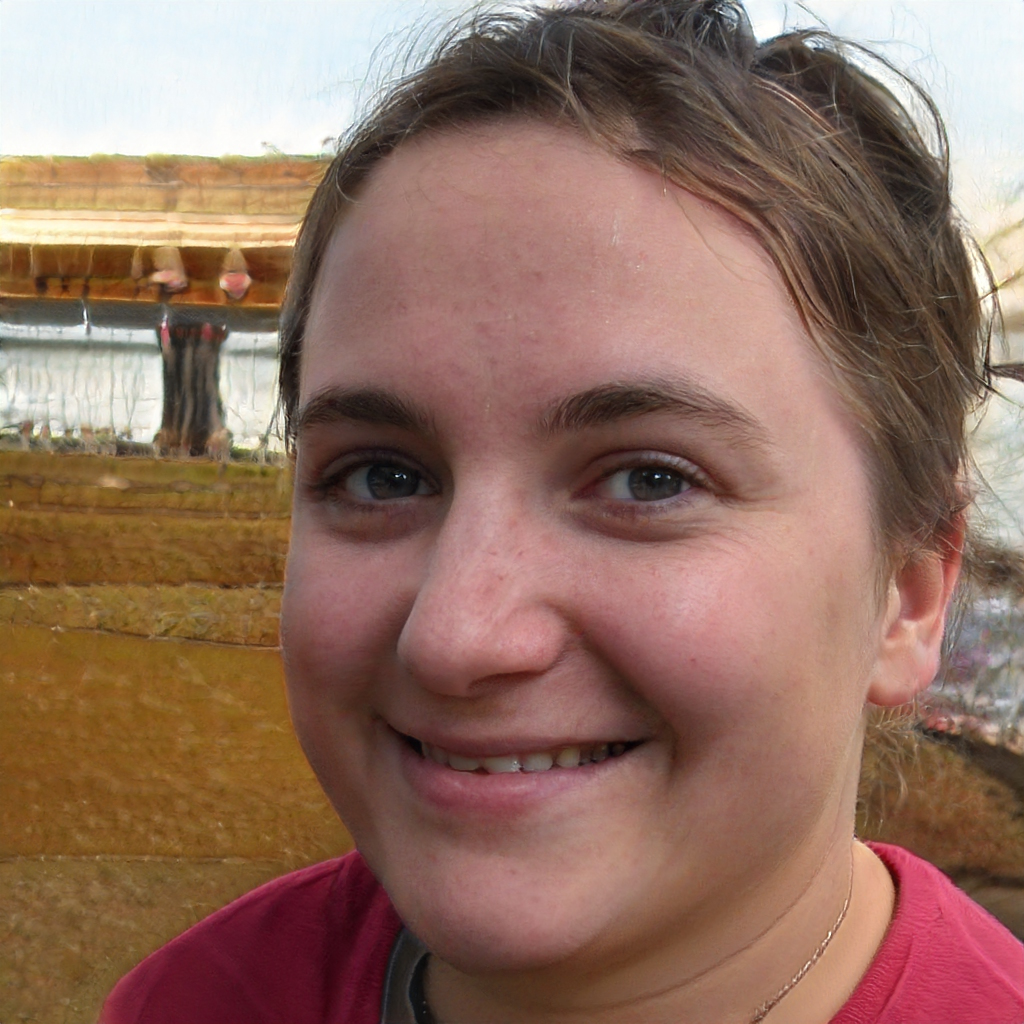
Label: Colored